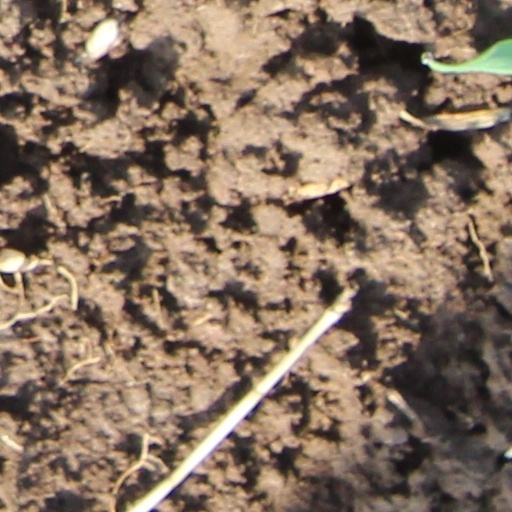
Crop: wheat